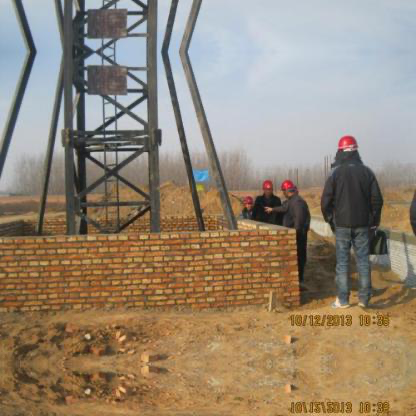
Objects in the image:
label: helmet
label: helmet
label: helmet
label: helmet